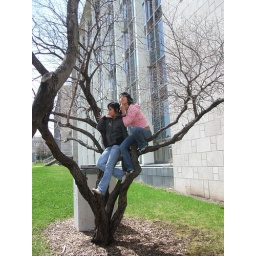
These two girls are like a couple birds in a tree!